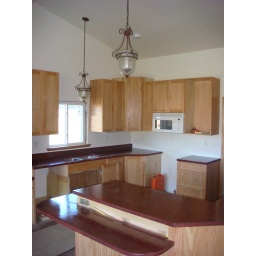
This is a look at our kitchen at our new house at 27830 66th Ave in Lawton, MI 49065.